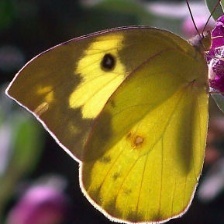
Species: SOUTHERN DOGFACE
Butterfly family (ImageNet category): sulphur_butterfly